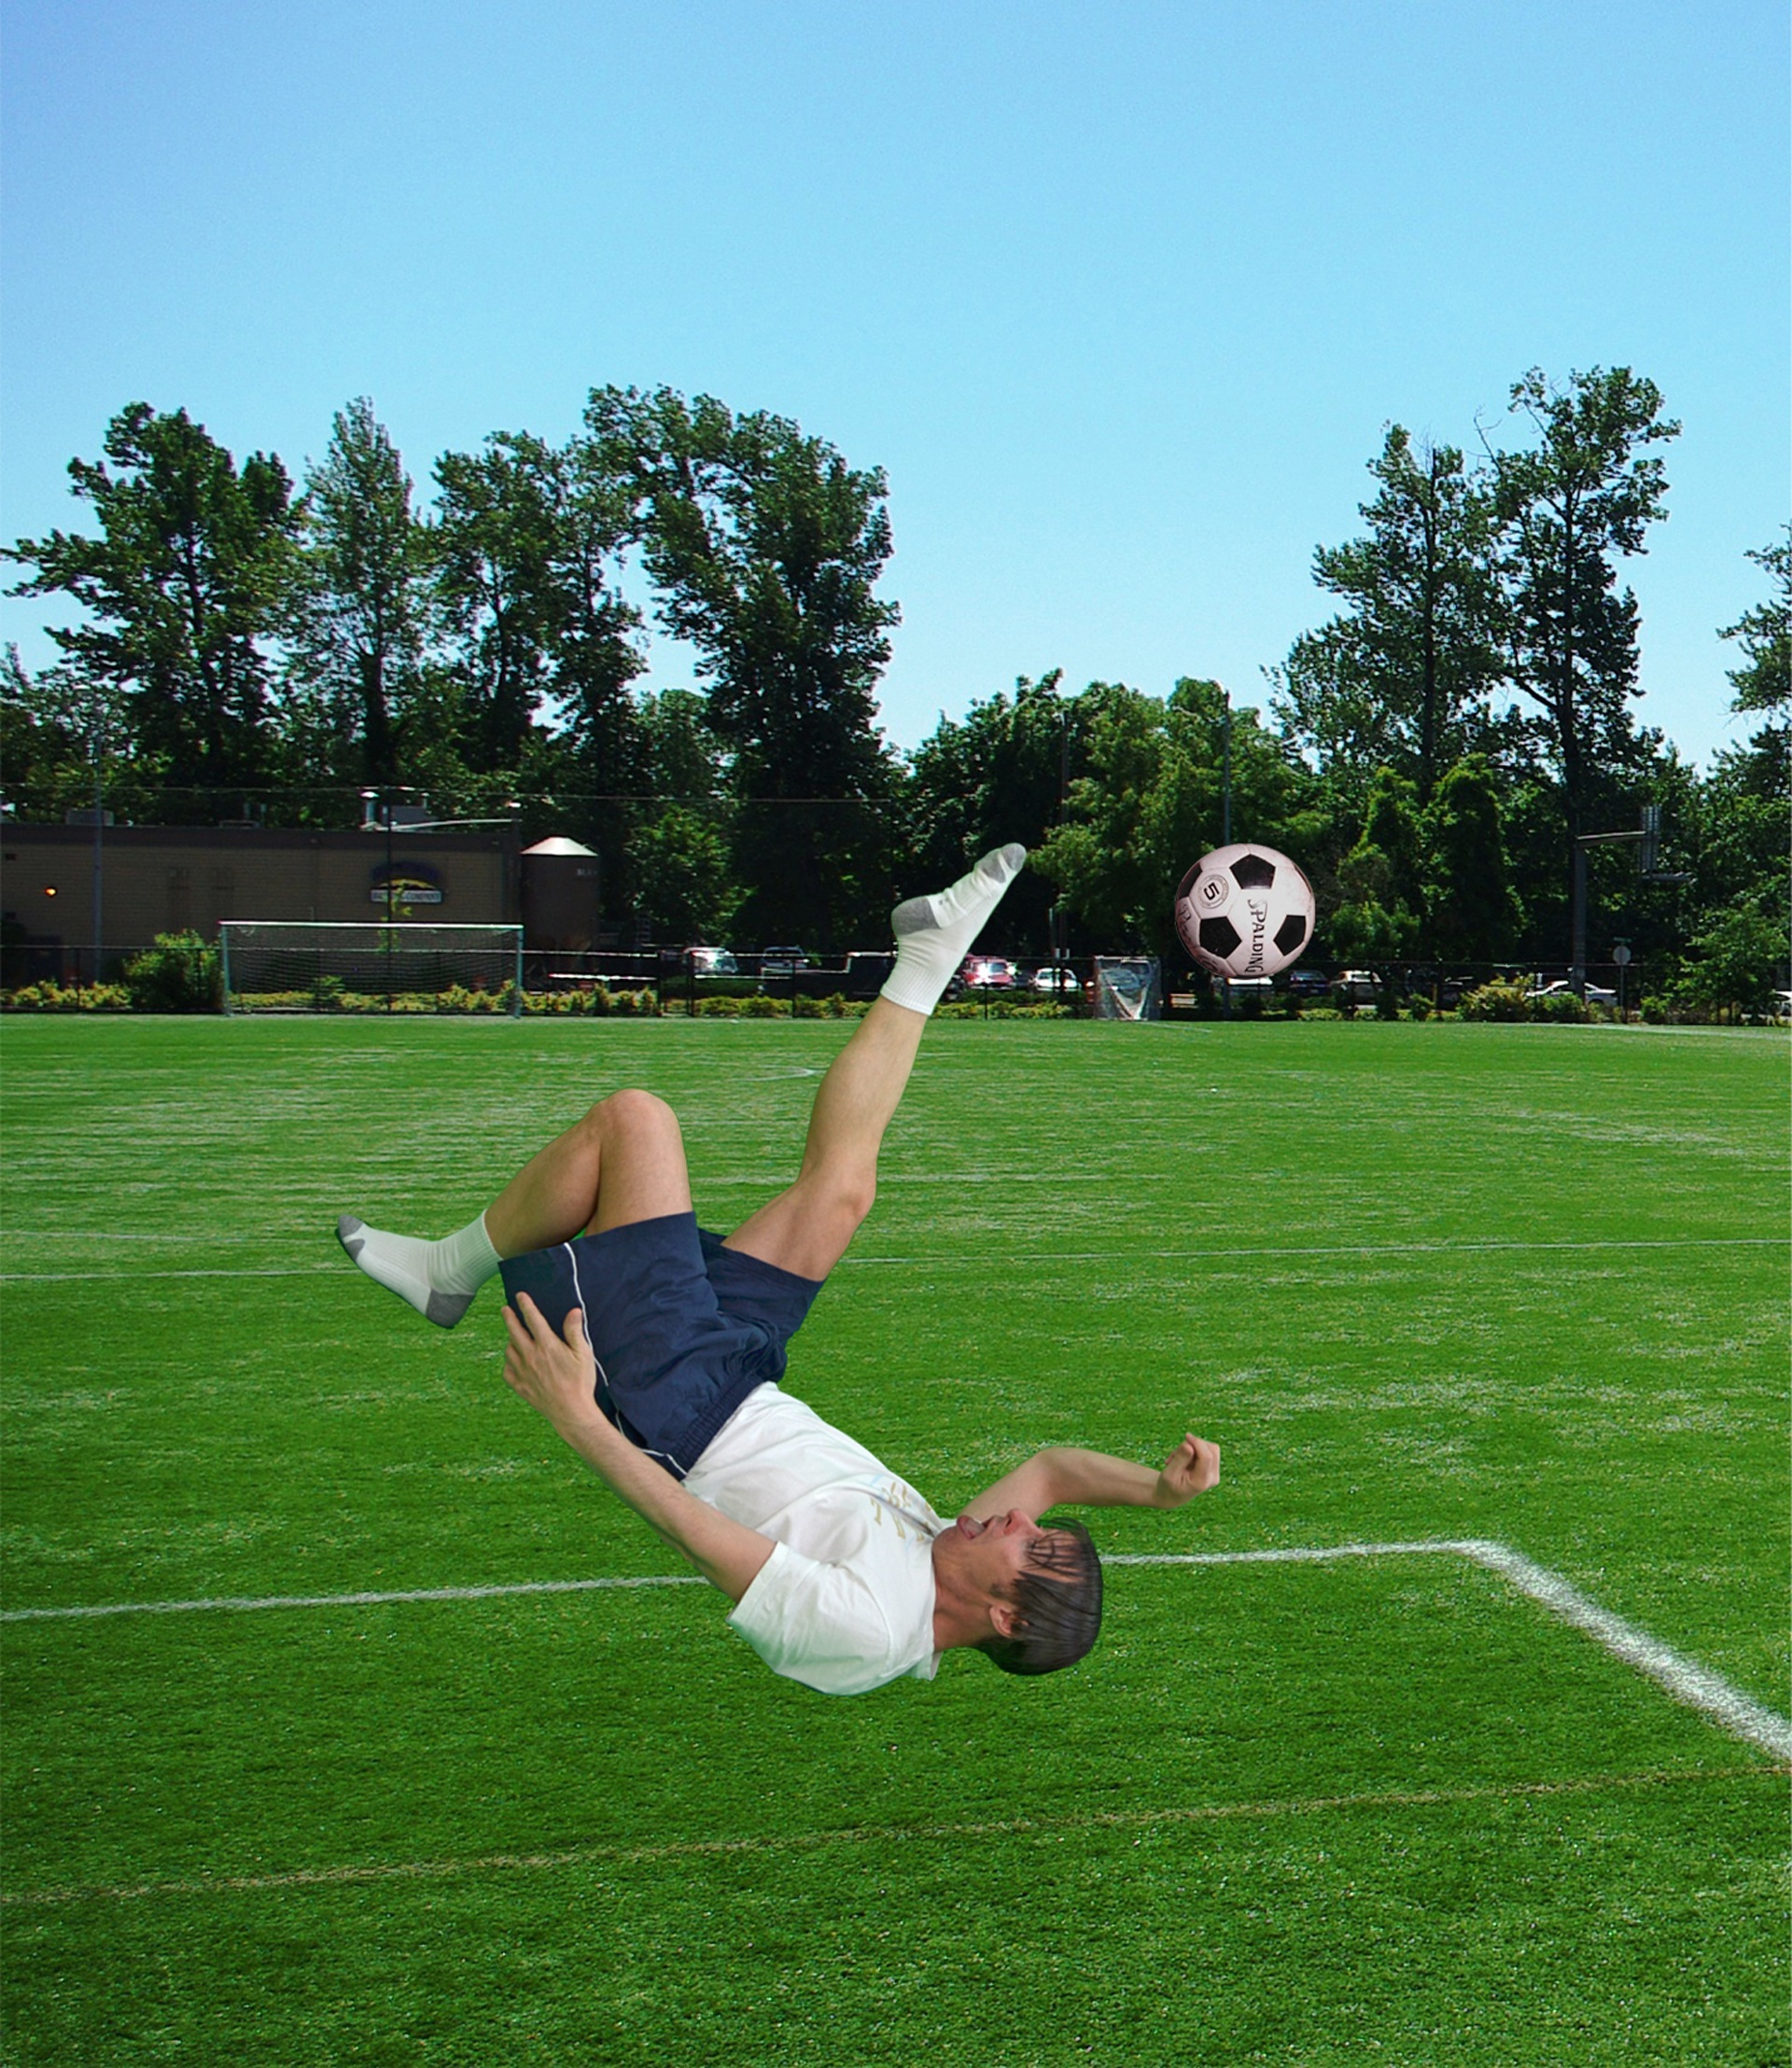
grass, sport, lawn, france, soccer, football, player, 2016, sports, pawn, em, ball, players, spectacular, kick, world cup, playing field, weight training, world championship, european championship, uefa european football championship, team sports, soccer world cup, overhead kick, energetically, sport venue, human action, physical fitness